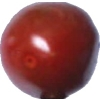
Label: tomato_cherry_maroon